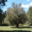
Label: oak_tree